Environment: real
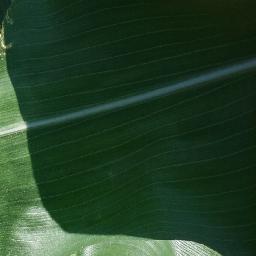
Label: healthy